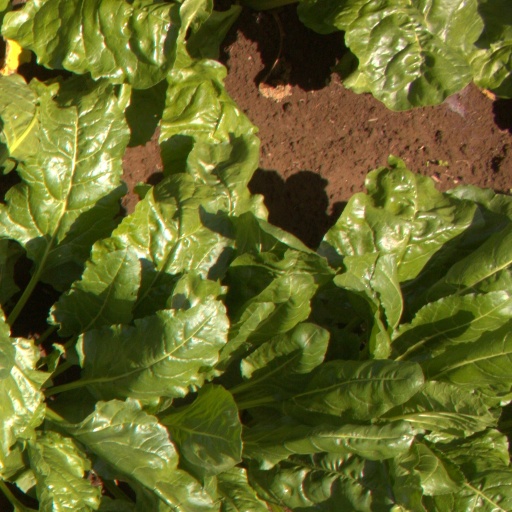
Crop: sugar beet